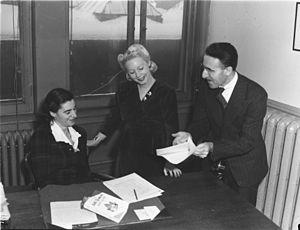
Trois collaborateurs de l'émission radiophonique «Notre français sur le vif» diffusée par Radio-Canada à Montréal. Nous apercevons la réalisatrice Judith Jasmin s'entretenant avec la comédienne Olivette Thibault et le professeur Lawrence."
Olivette Thibault est une actrice québécoise. Elle est la fille de Olivier Thibault, avocat d'Outremont, et de Germaine Germain.